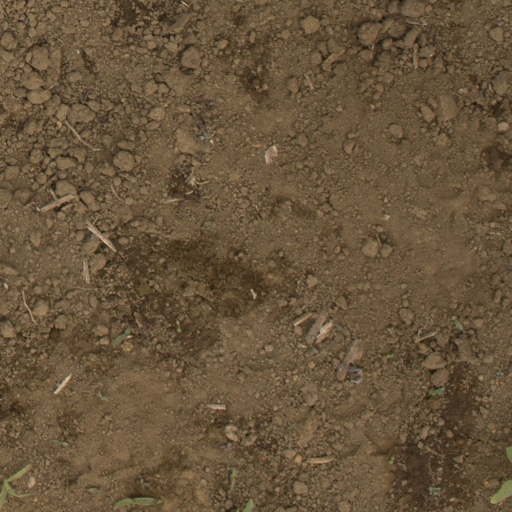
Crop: Jerusalem artichoke